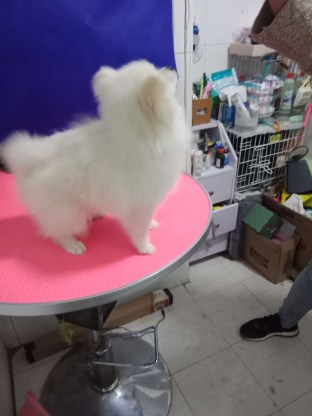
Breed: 1936-n000005-Pomeranian